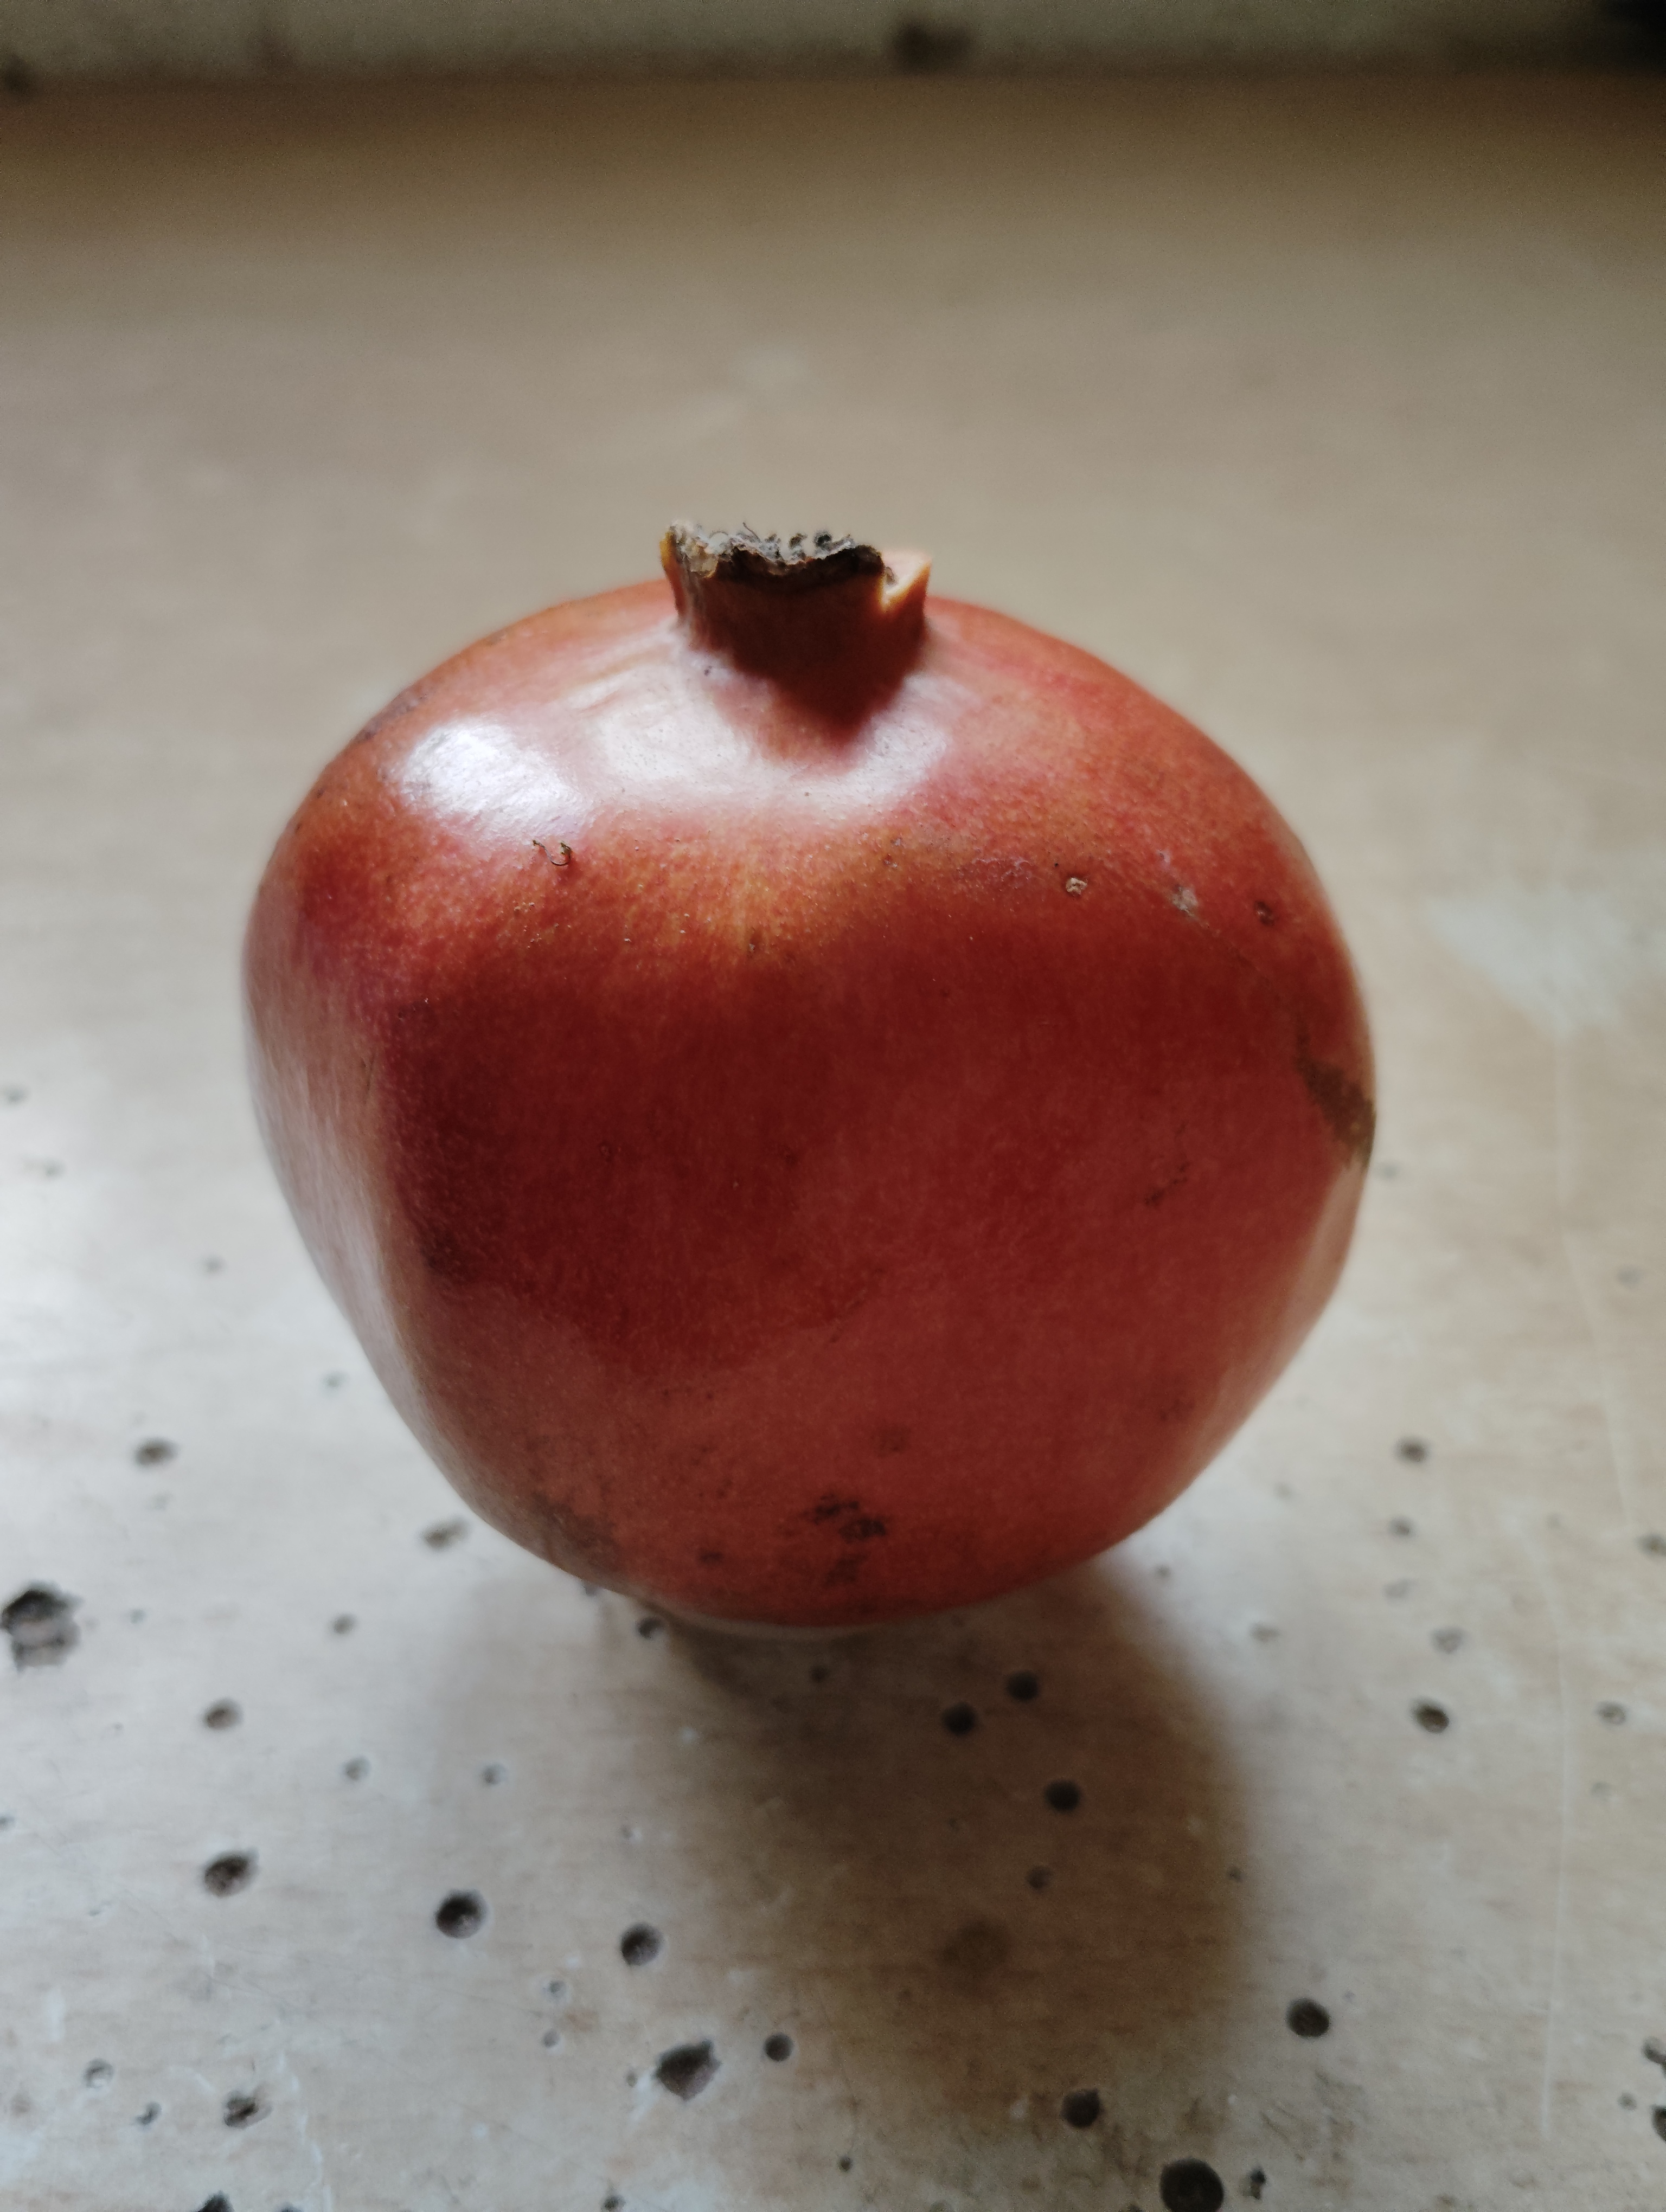
Label: No Defect